Grantley Adams International Airport

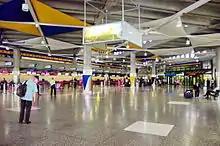
Check-in hall

As far as air transportation at the site of present-day facility, then known as Seawell Airport, history goes back as far as September 1938 when a mail plane from KLM Royal Dutch Airlines landed on the site from Trinidad. At the time there was merely a grassy strip as the runway. The strip was paved some time later and in 1949 the first terminal was built on the site, to replace a shed that was being used. This ushered in the facility being formally known as the Seawell Airport due to the plantation.